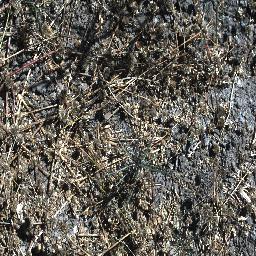
Label: parkinsonia